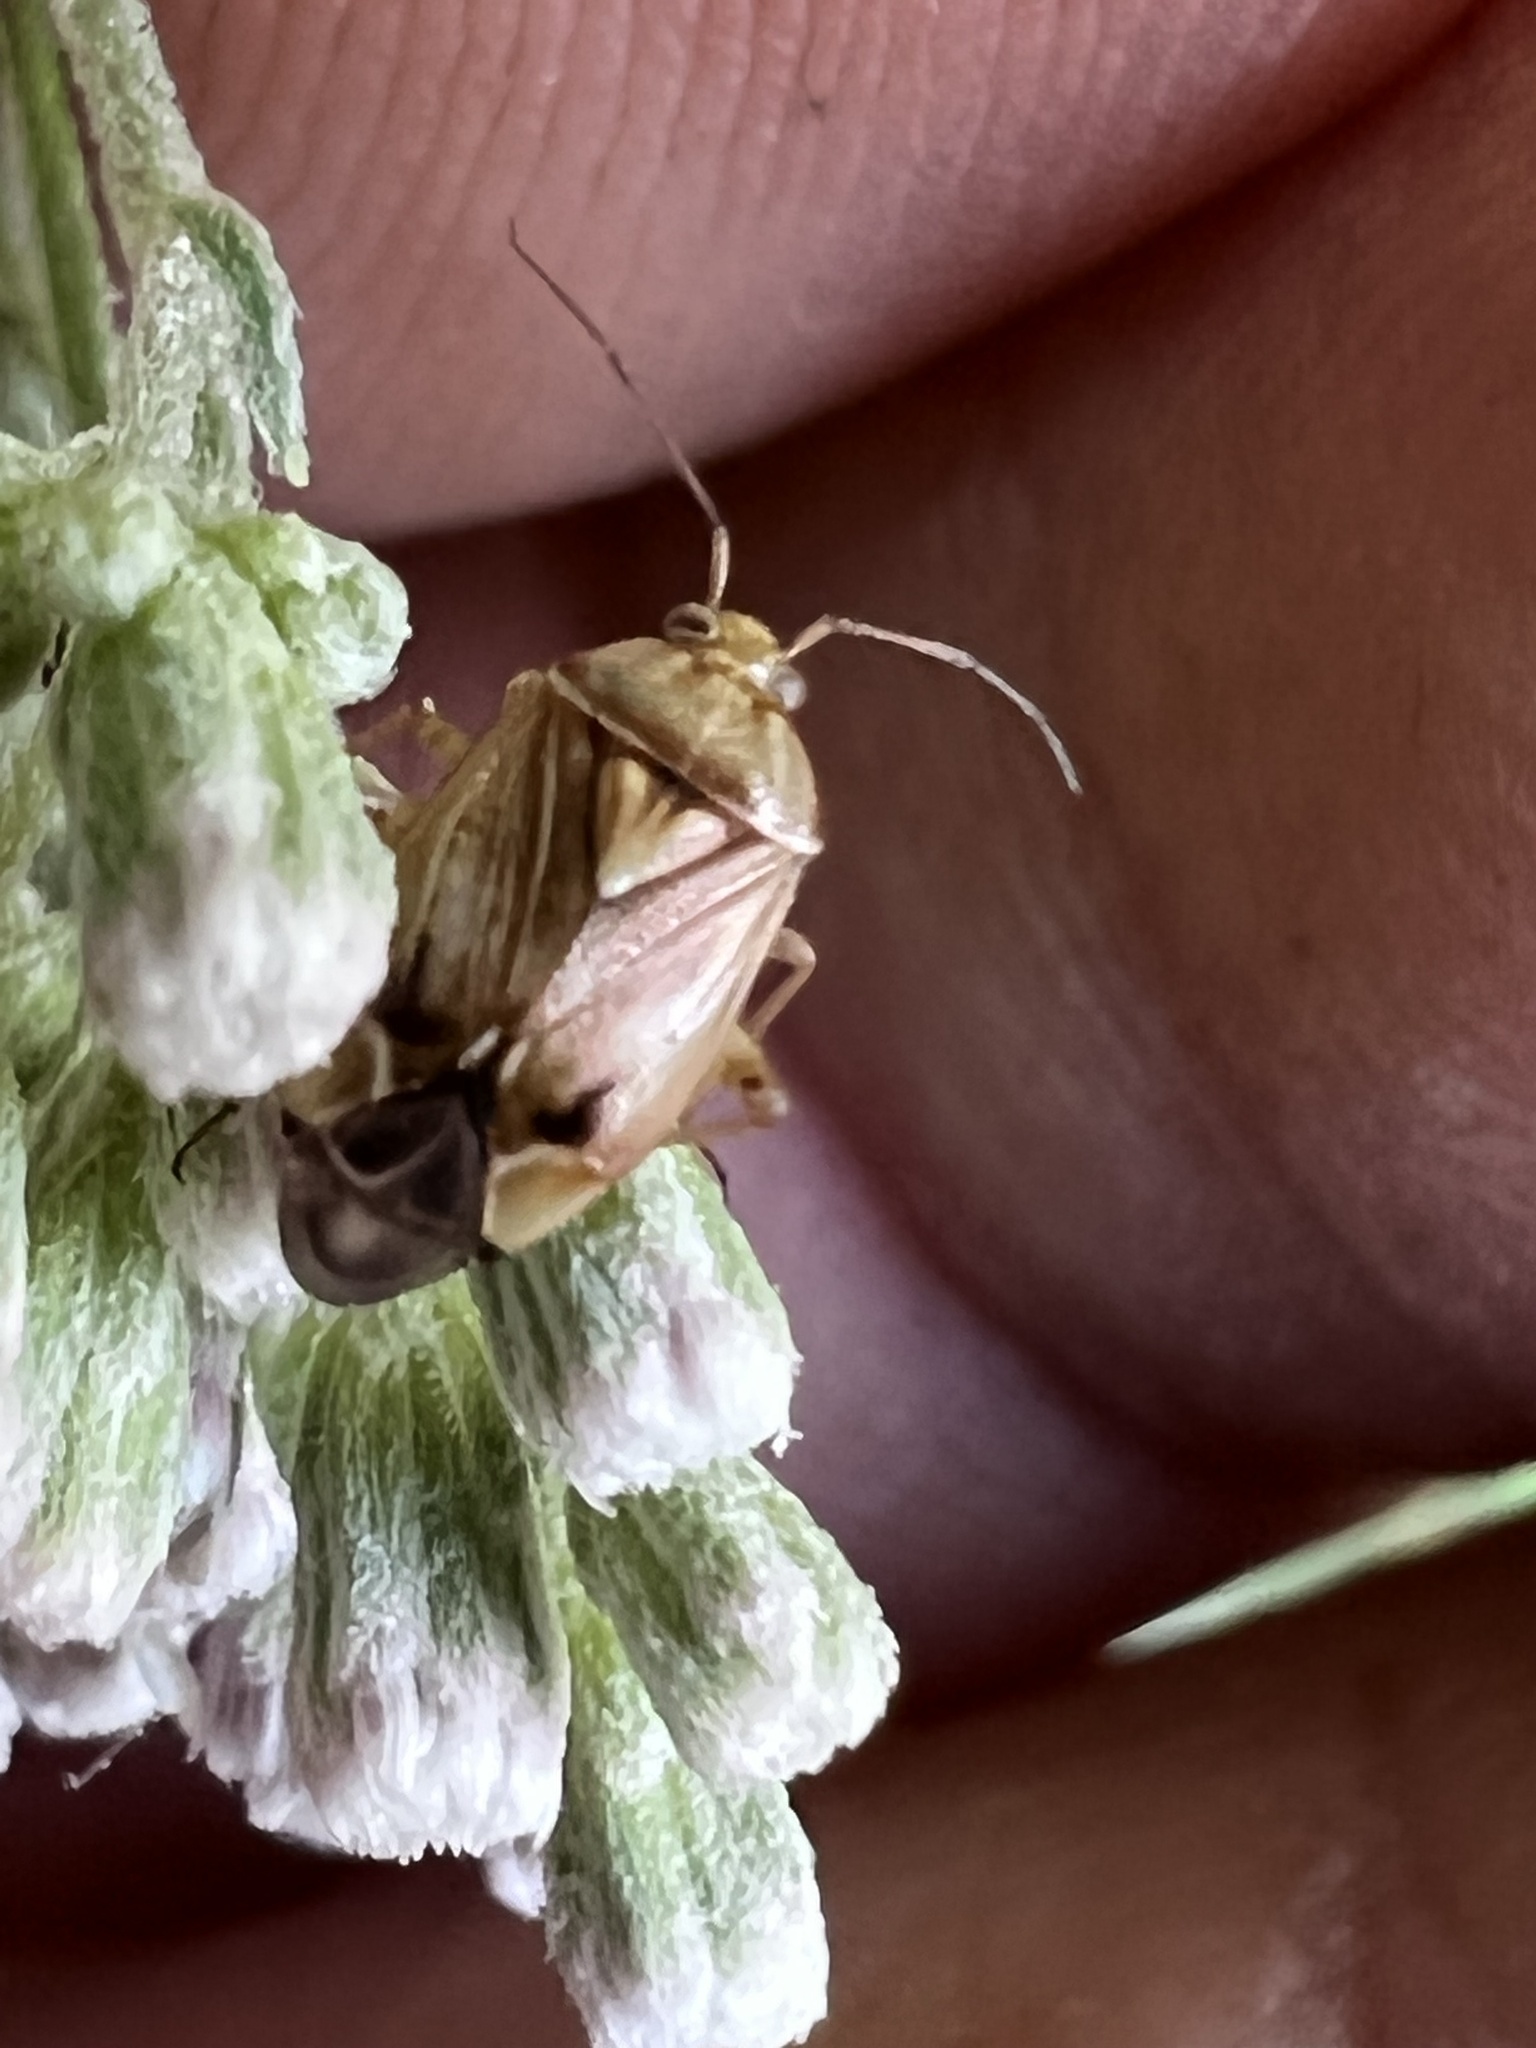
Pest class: lygus_bug